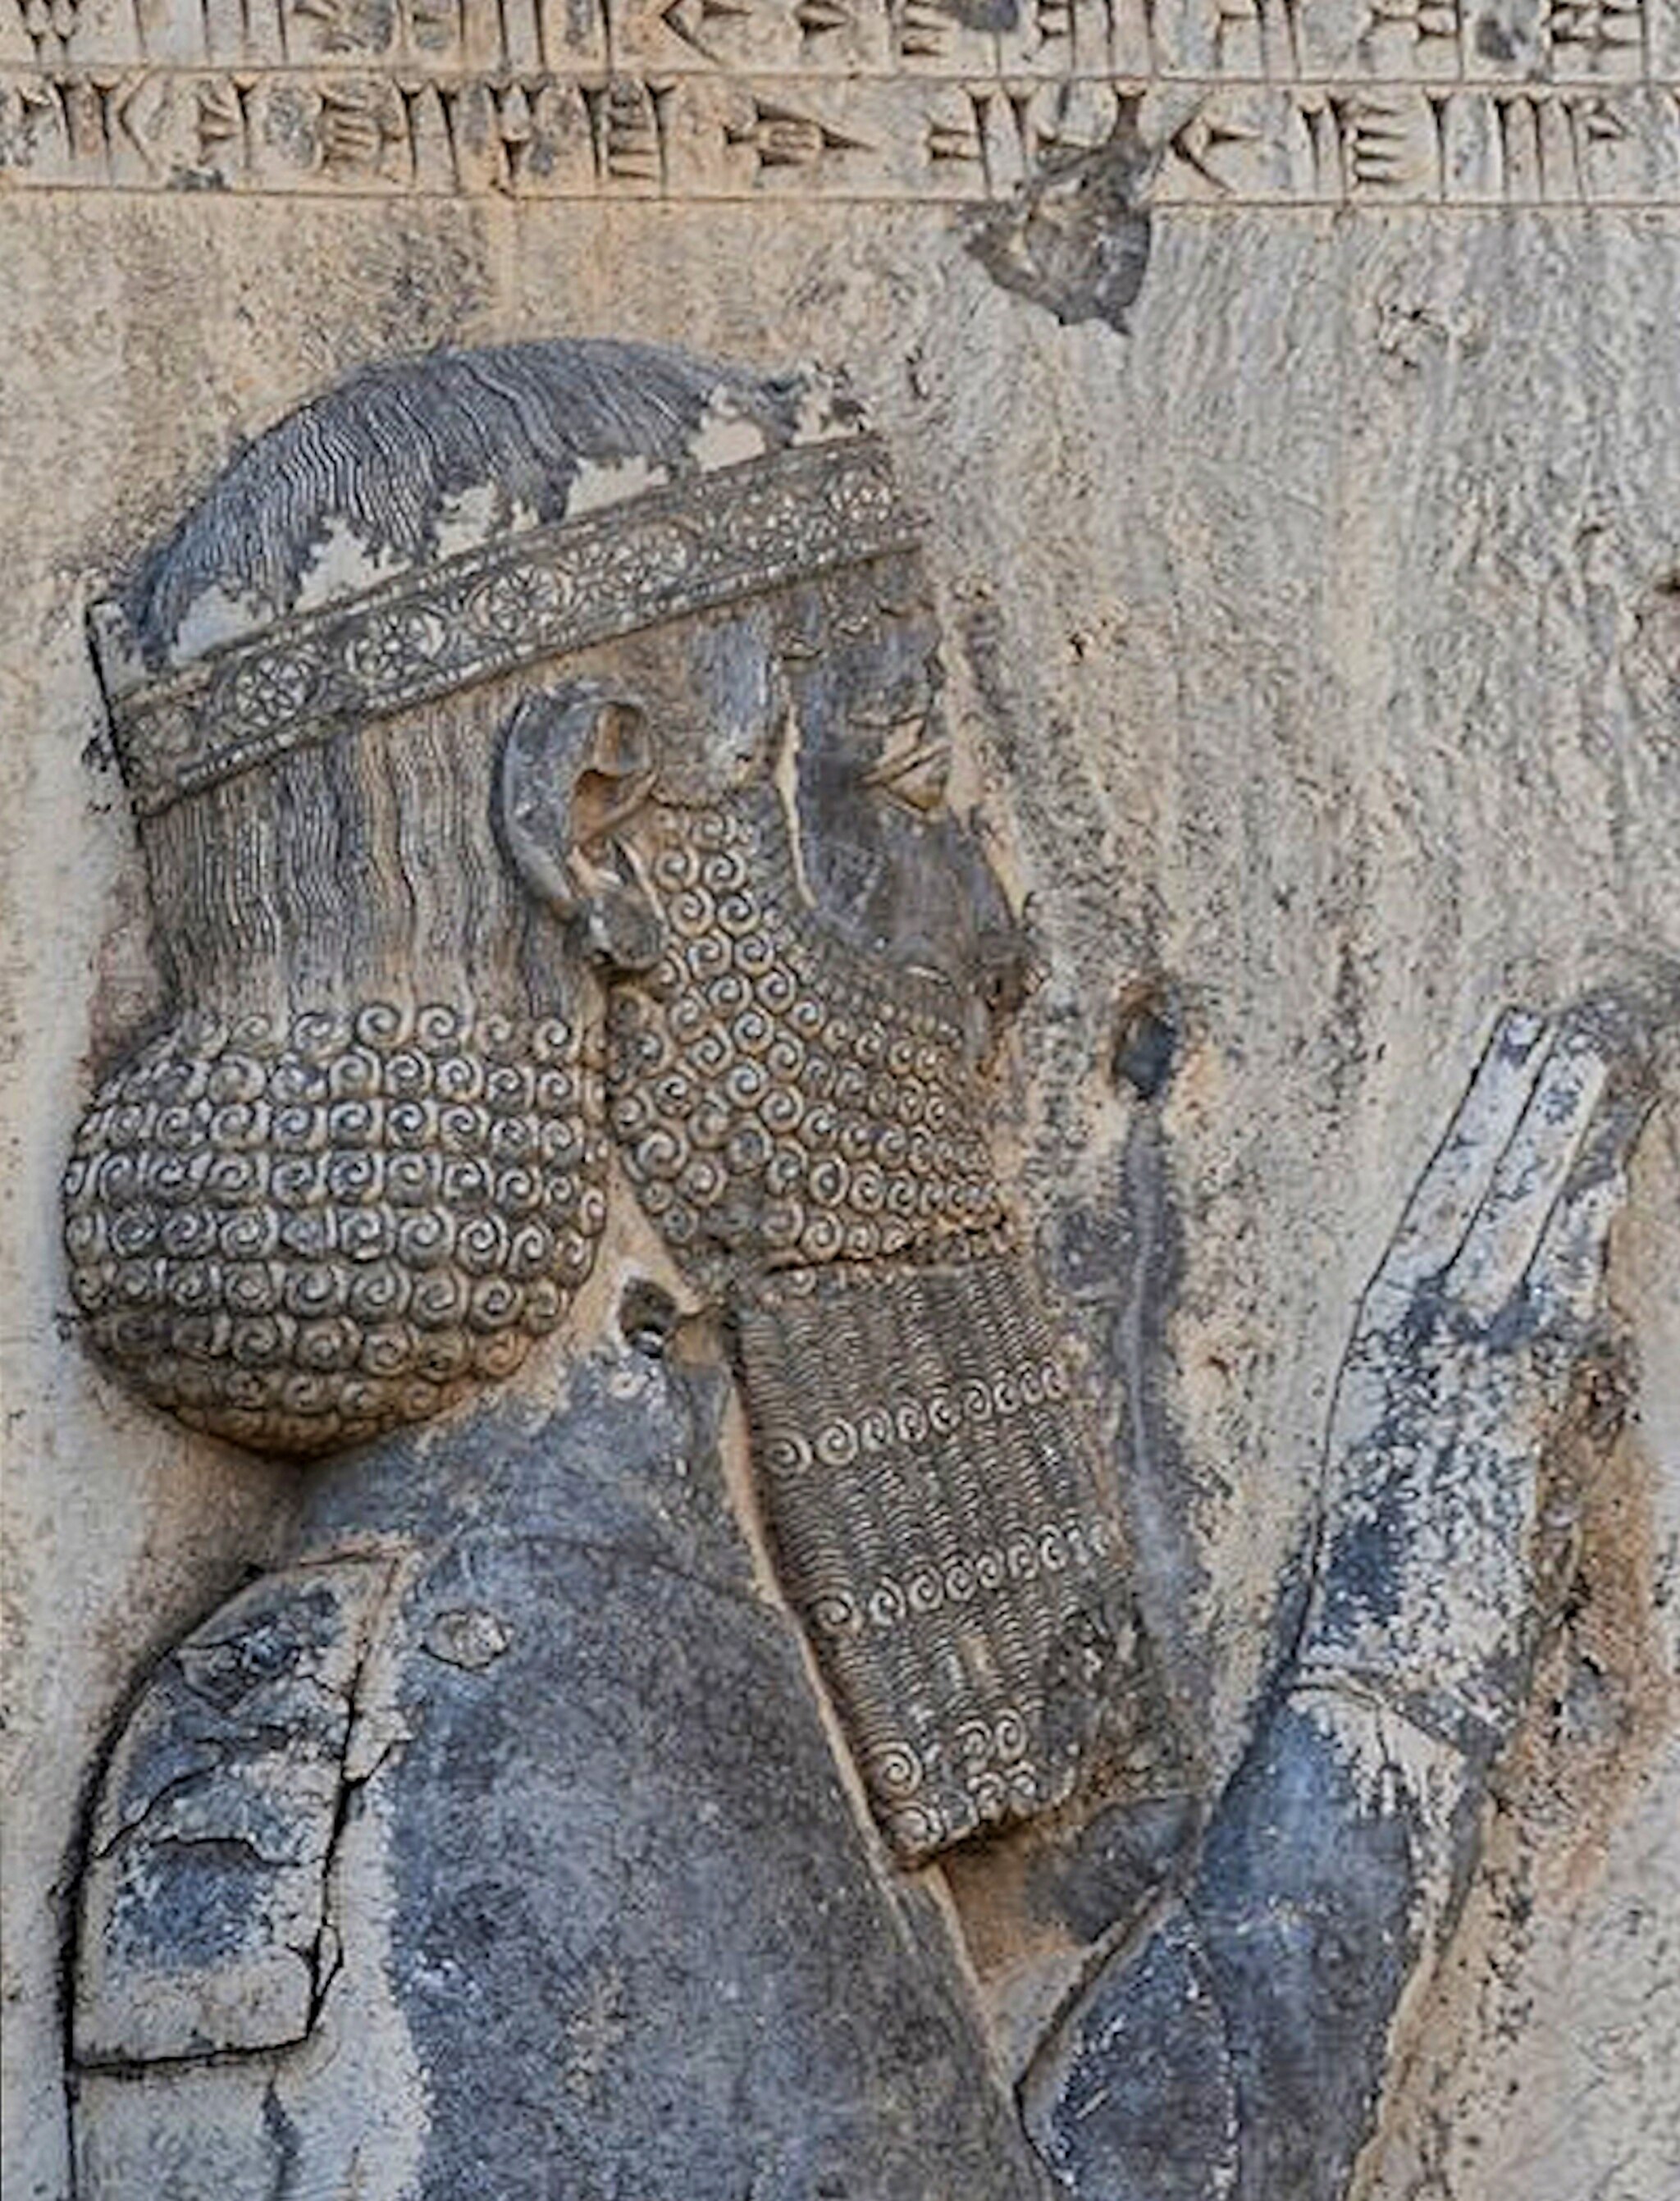
Title: Behistun Darius the Great
Description: Behistun Darius the Great
Date: 2019-01-30 18:58:10
Categories: CC-Zero, Behistun Inscription, Extracted images, Reliefs of Darius I